Ervin Szabó

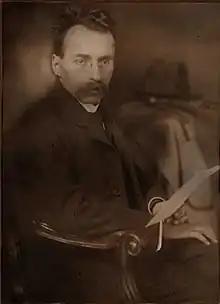
Ervin Szabó

Ervin Szabó (born as Samuel Armin Schlesinger; 23 August 1877 – 29 September 1918) was a Hungarian social scientist, librarian and anarcho-syndicalist revolutionary.